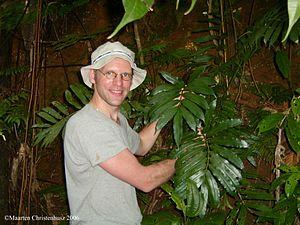
Maarten Joost Maria Christenhusz, né 27 avril 1976 à Enschede, est un botaniste néerlandais.